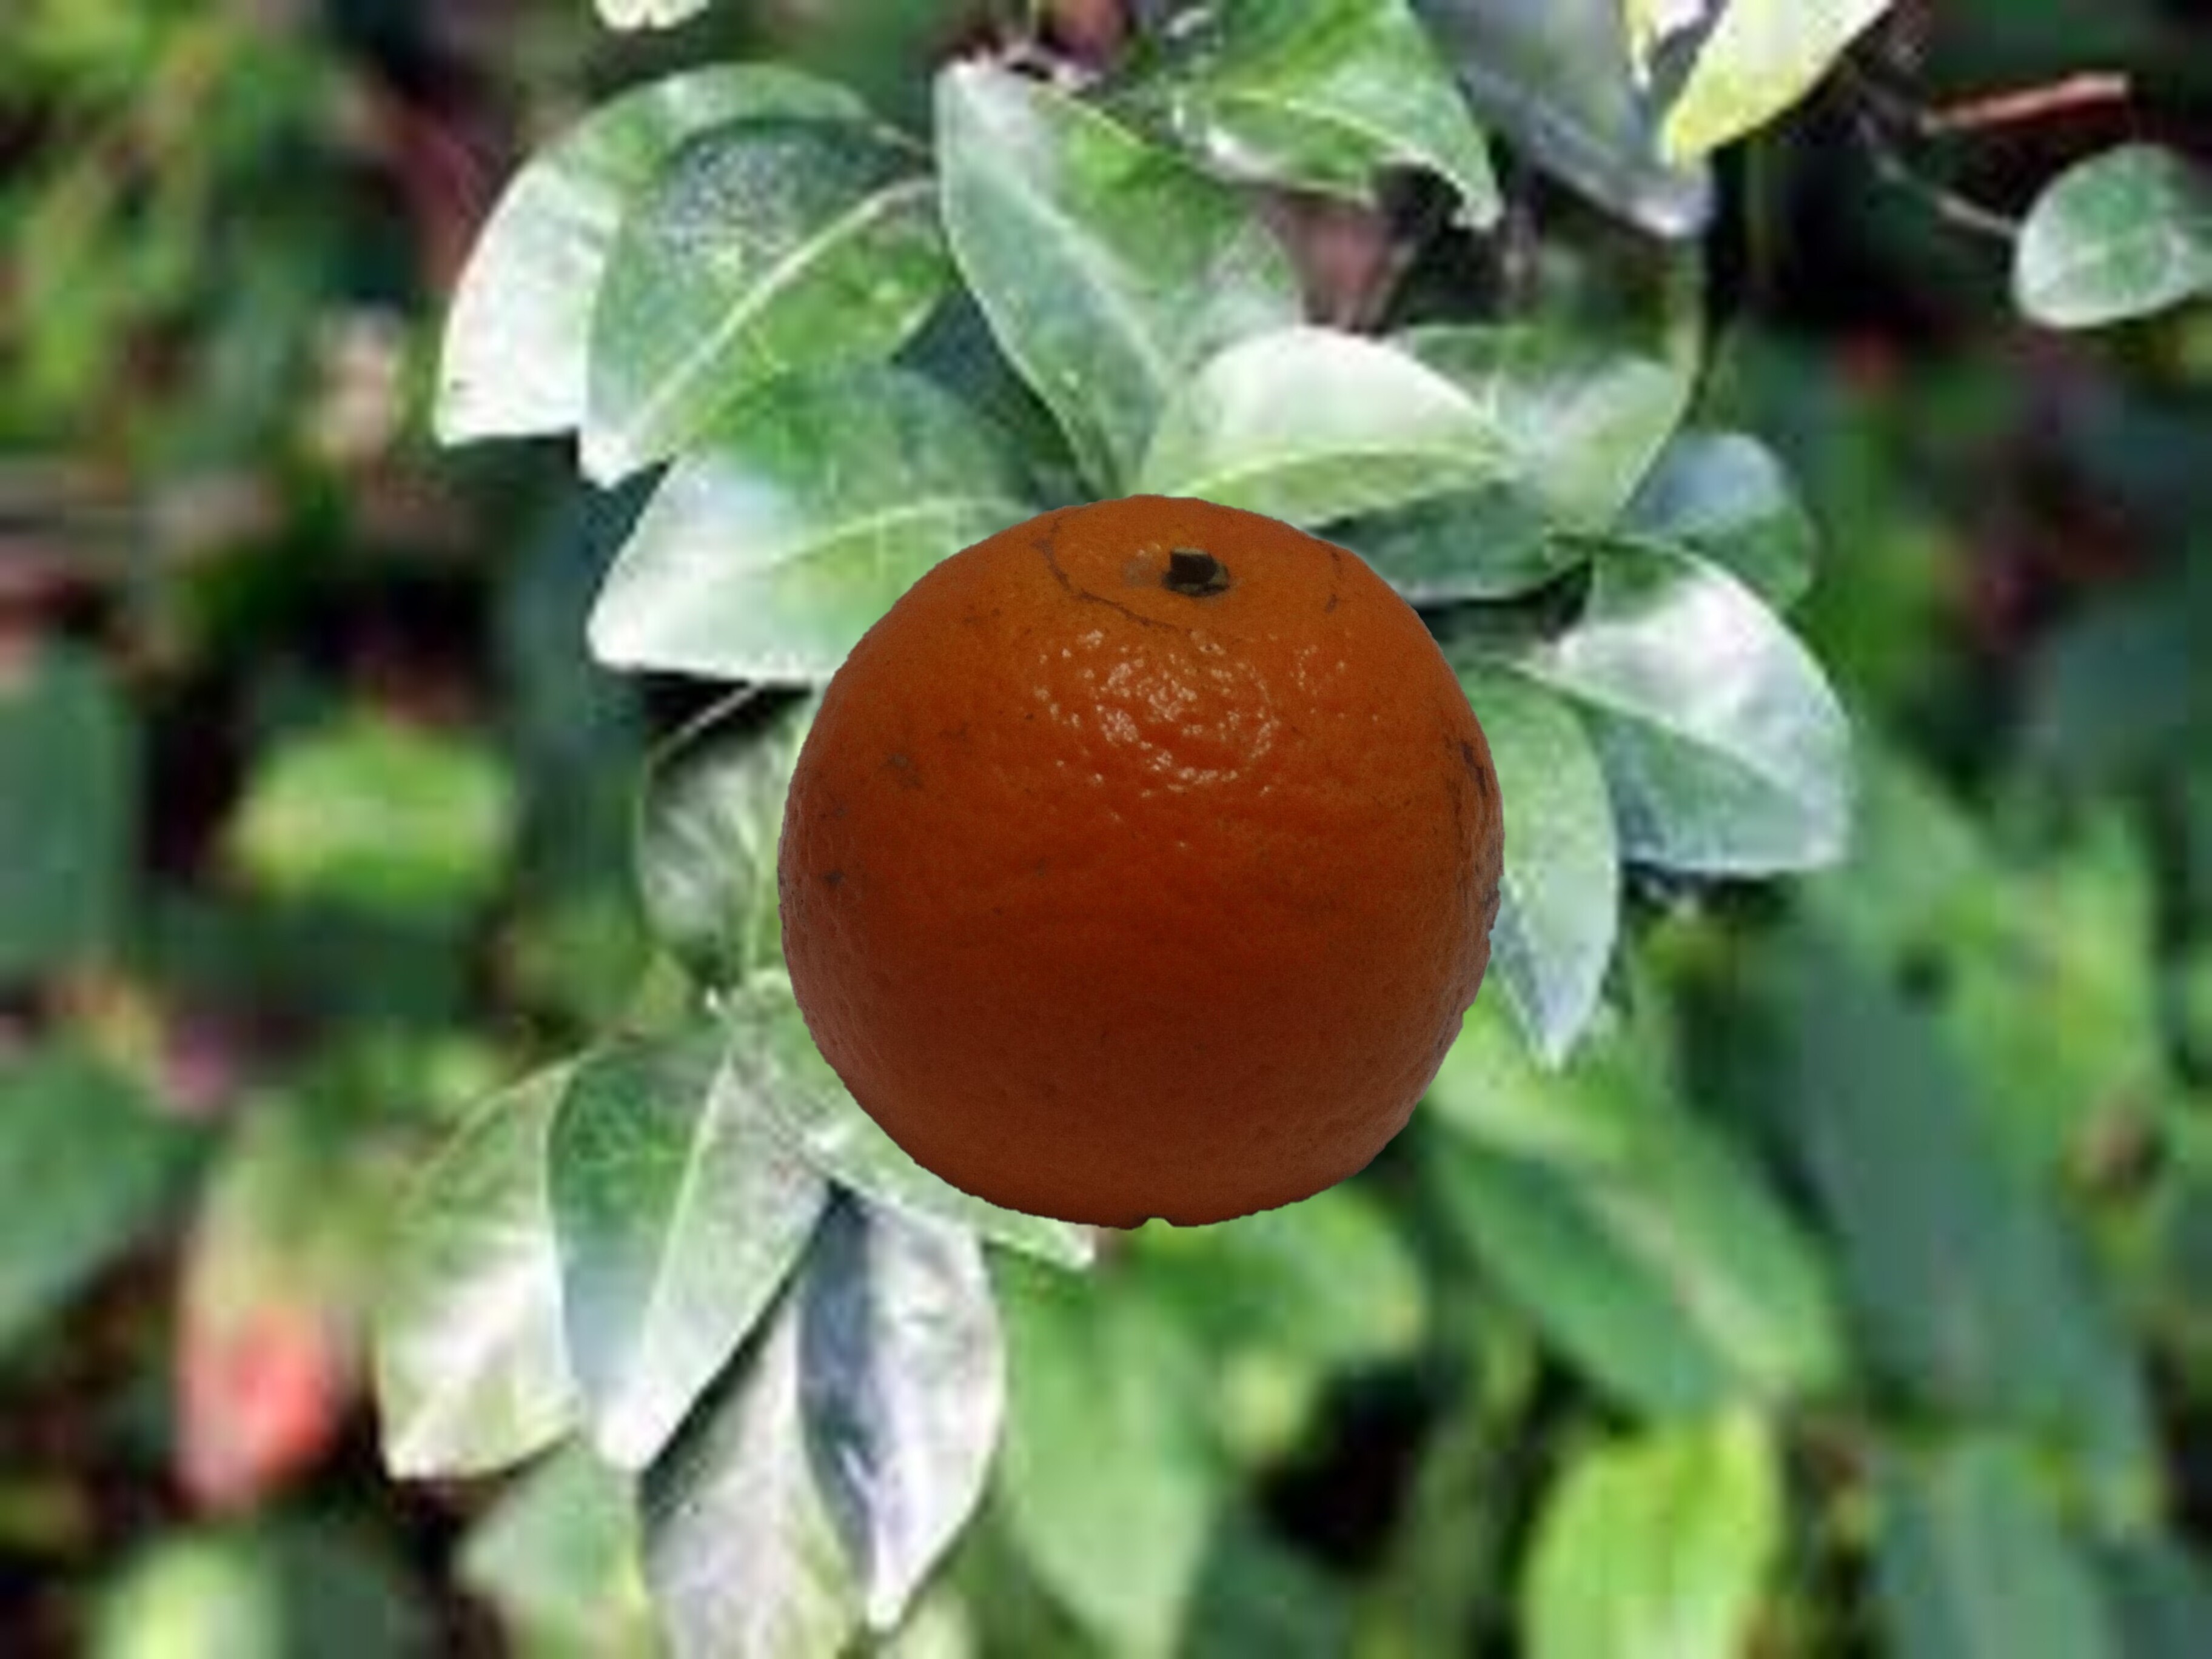
Citrus fruit variety: tankan